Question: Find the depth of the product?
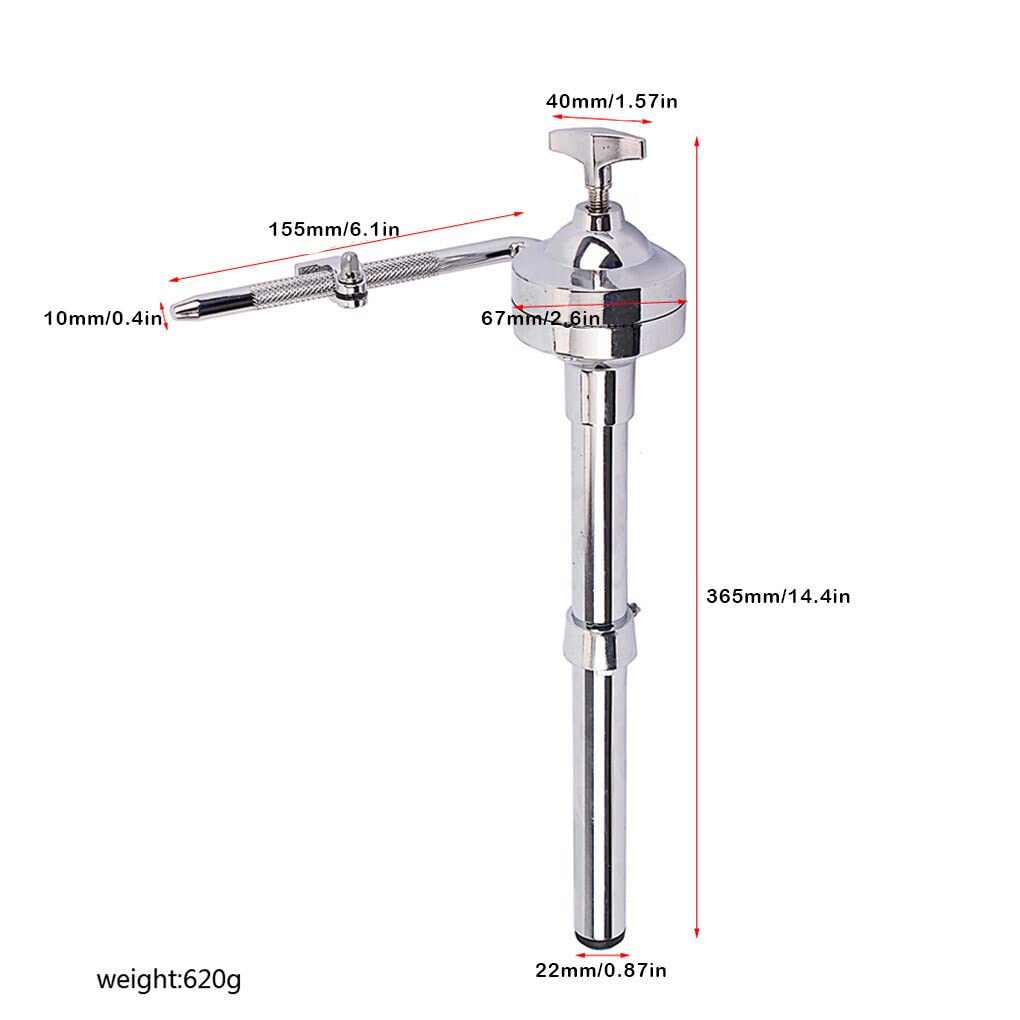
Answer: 365.0 millimetre